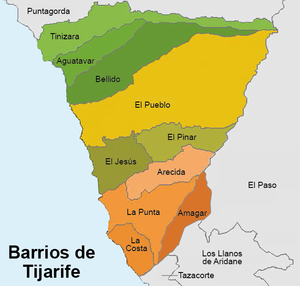
Tijarafe est une commune de la province de Santa Cruz de Tenerife dans la communauté autonome des Îles Canaries en Espagne. Elle est située à l'ouest de l'île de La Palma.